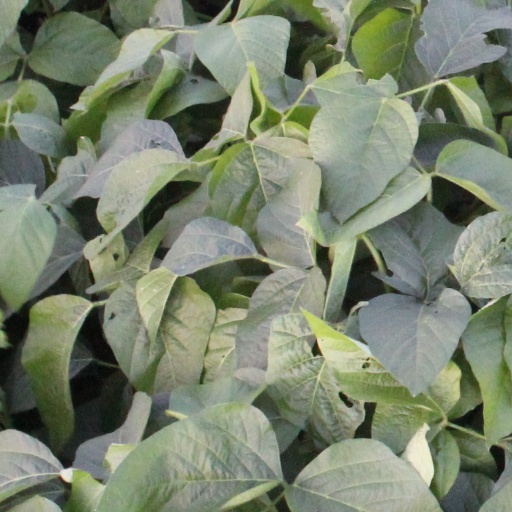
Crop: soybean